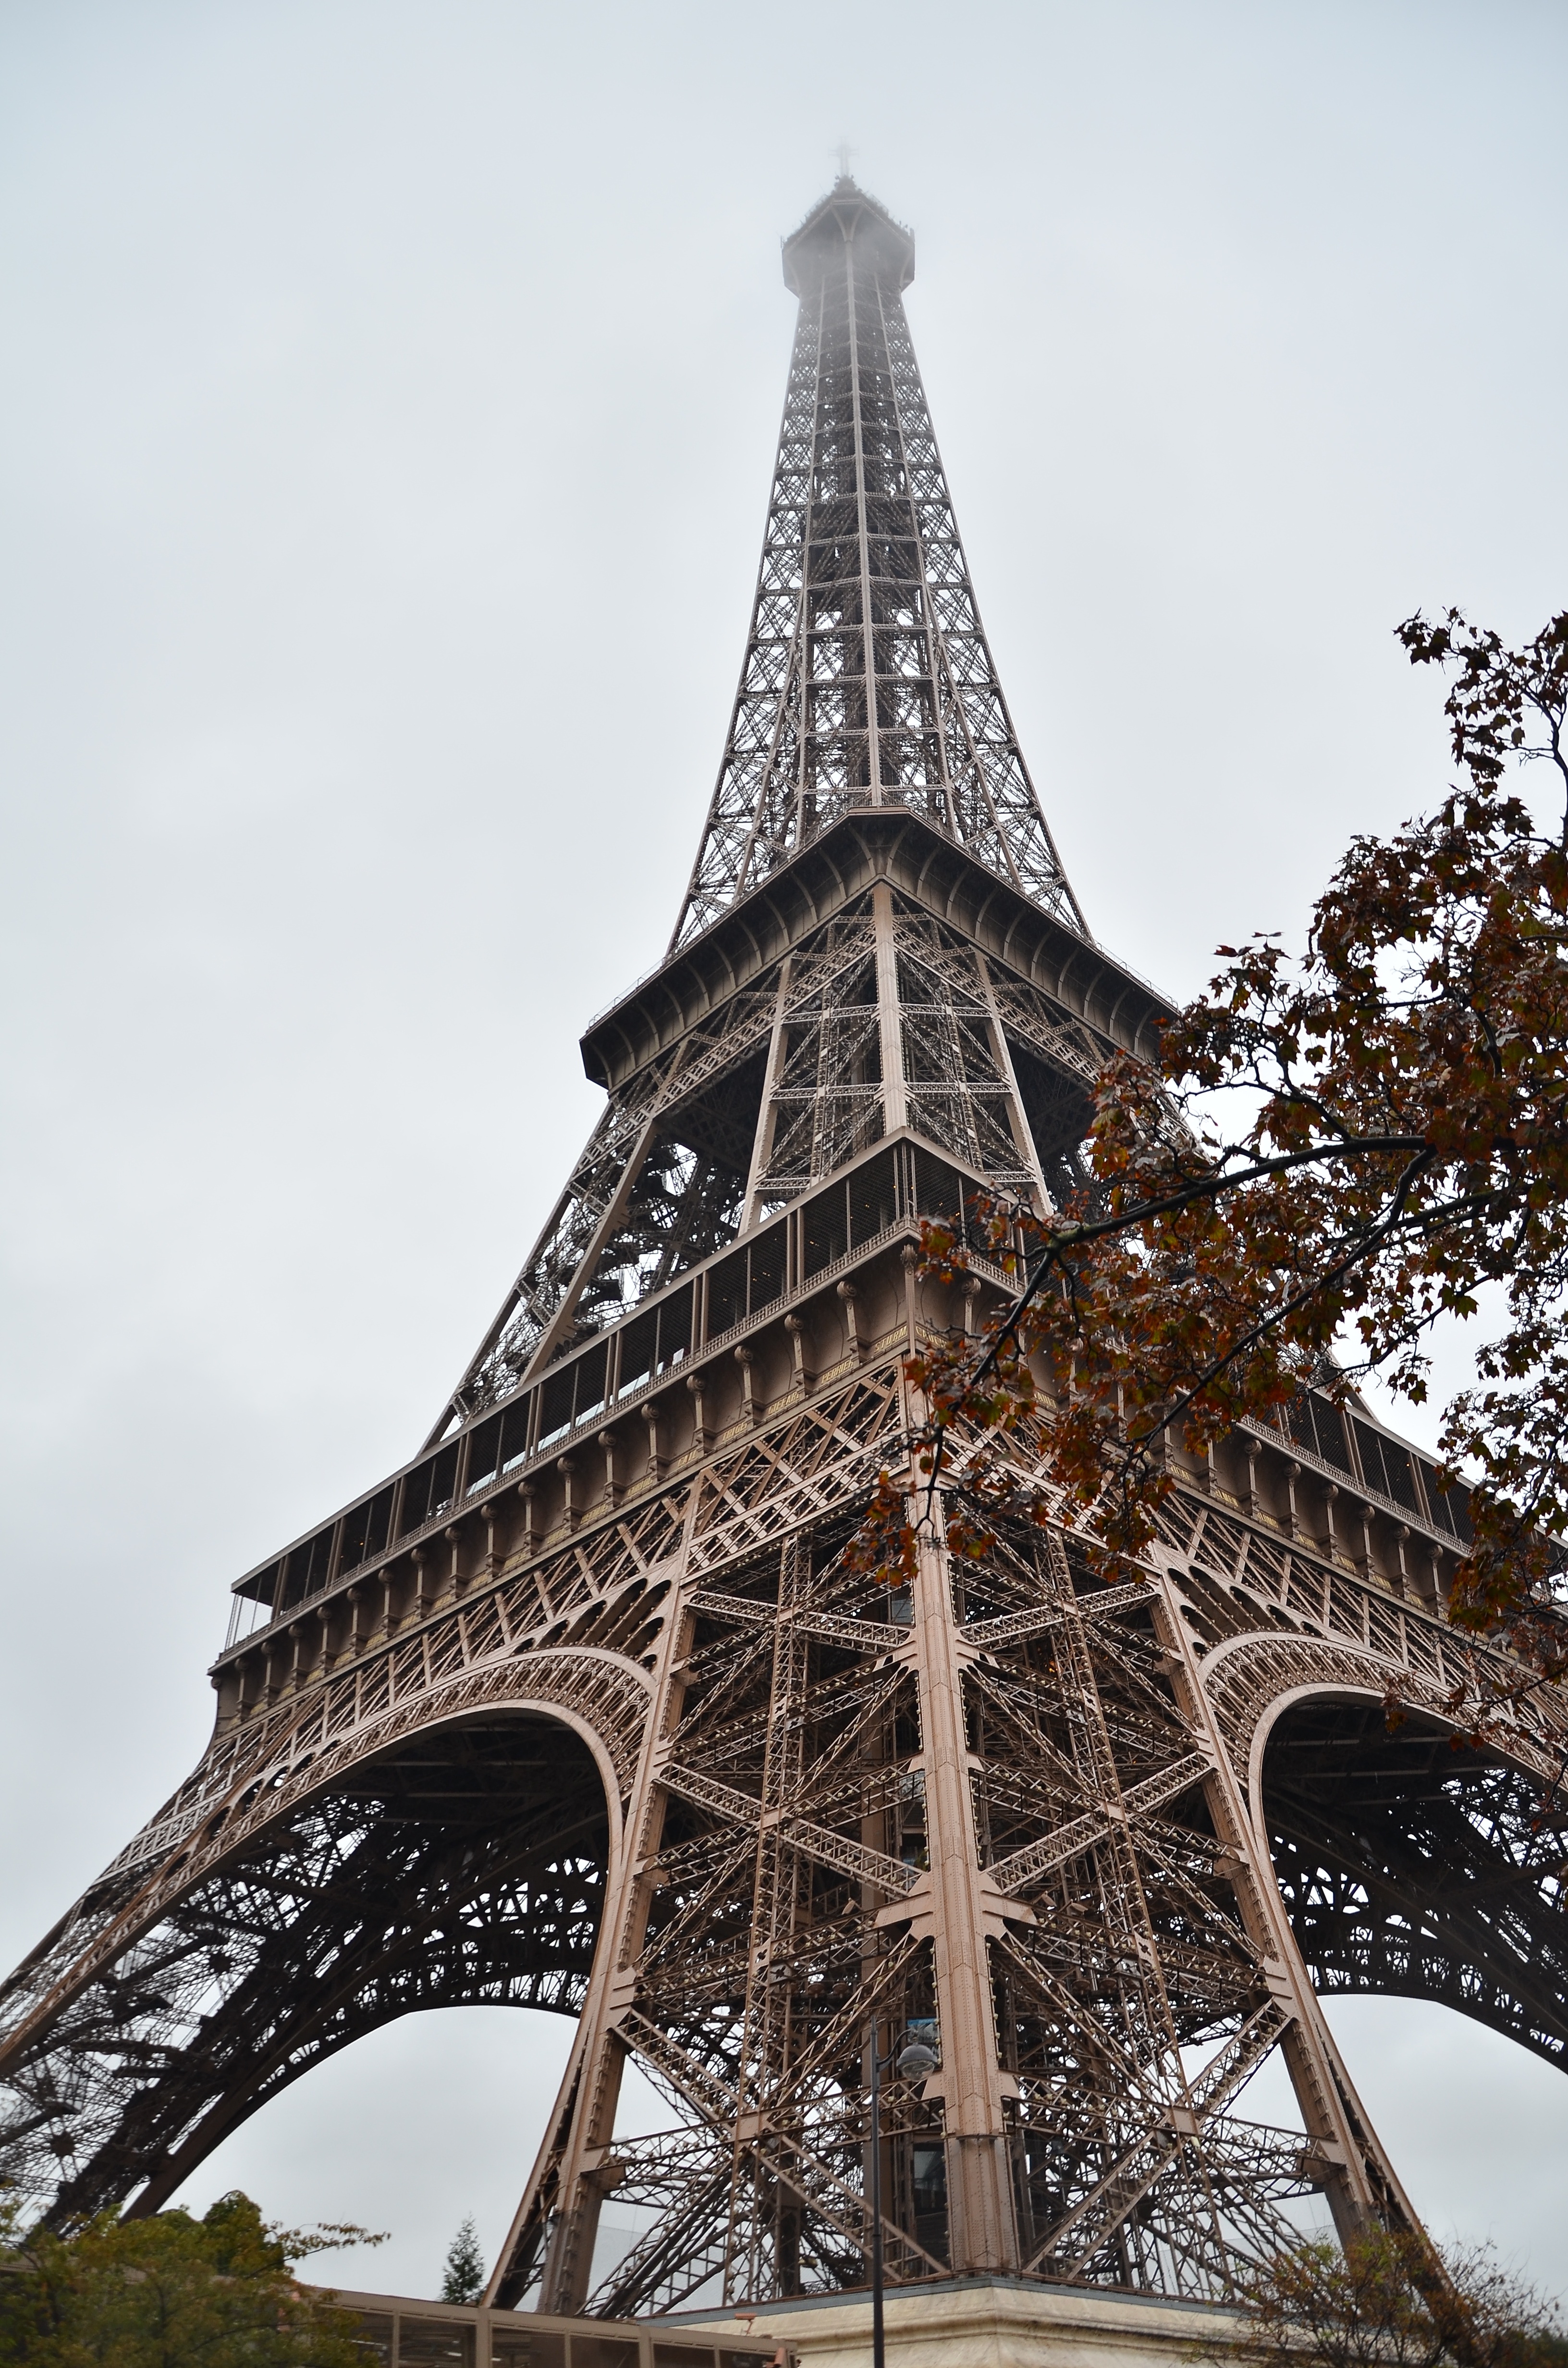
tree, eiffel tower, paris, cityscape, tower, landmark, spire, cloudy day